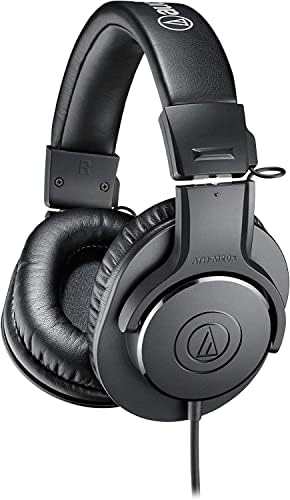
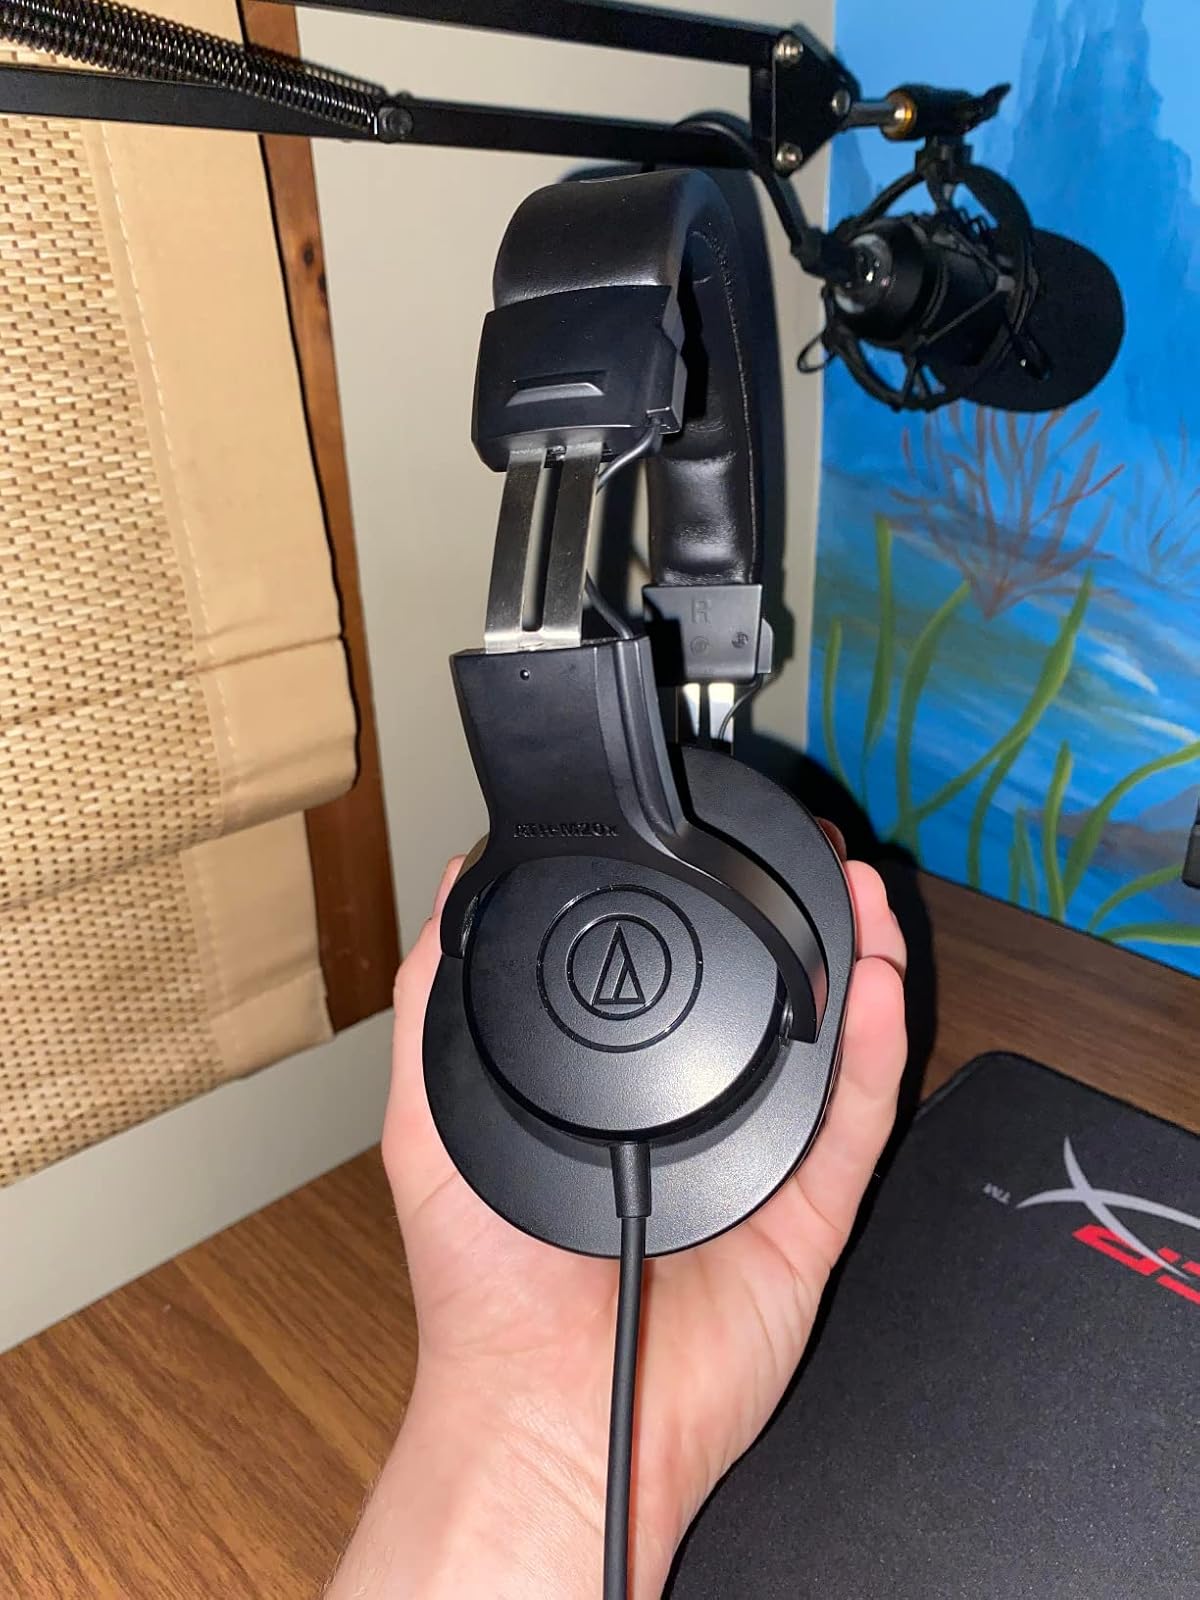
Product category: headphones
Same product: yes